Independent Women's Forum

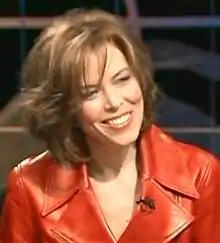
IWF Chairman Heather Higgins appearing on "Real Time with Bill Maher", 2006

The board is chaired by businesswoman Heather Higgins with other members Yvonne Boice, Kellyanne Conway (temporary leave of absence), Giovanna Cugnasca, Nan Hayworth, Larry Kudlow, and Adele Malpass. Directors emeritae of the organization include former Second Lady of the United States Lynne V. Cheney, writer Midge Decter, Kimberly O. Dennis, economist Wendy Lee Gramm, Elizabeth Lurie, journalist Kate O'Beirne, Nancy Pfotenhauer, Sally Pipes, Michaelon Wright, Randy Silberman, and Louise V. Oliver.